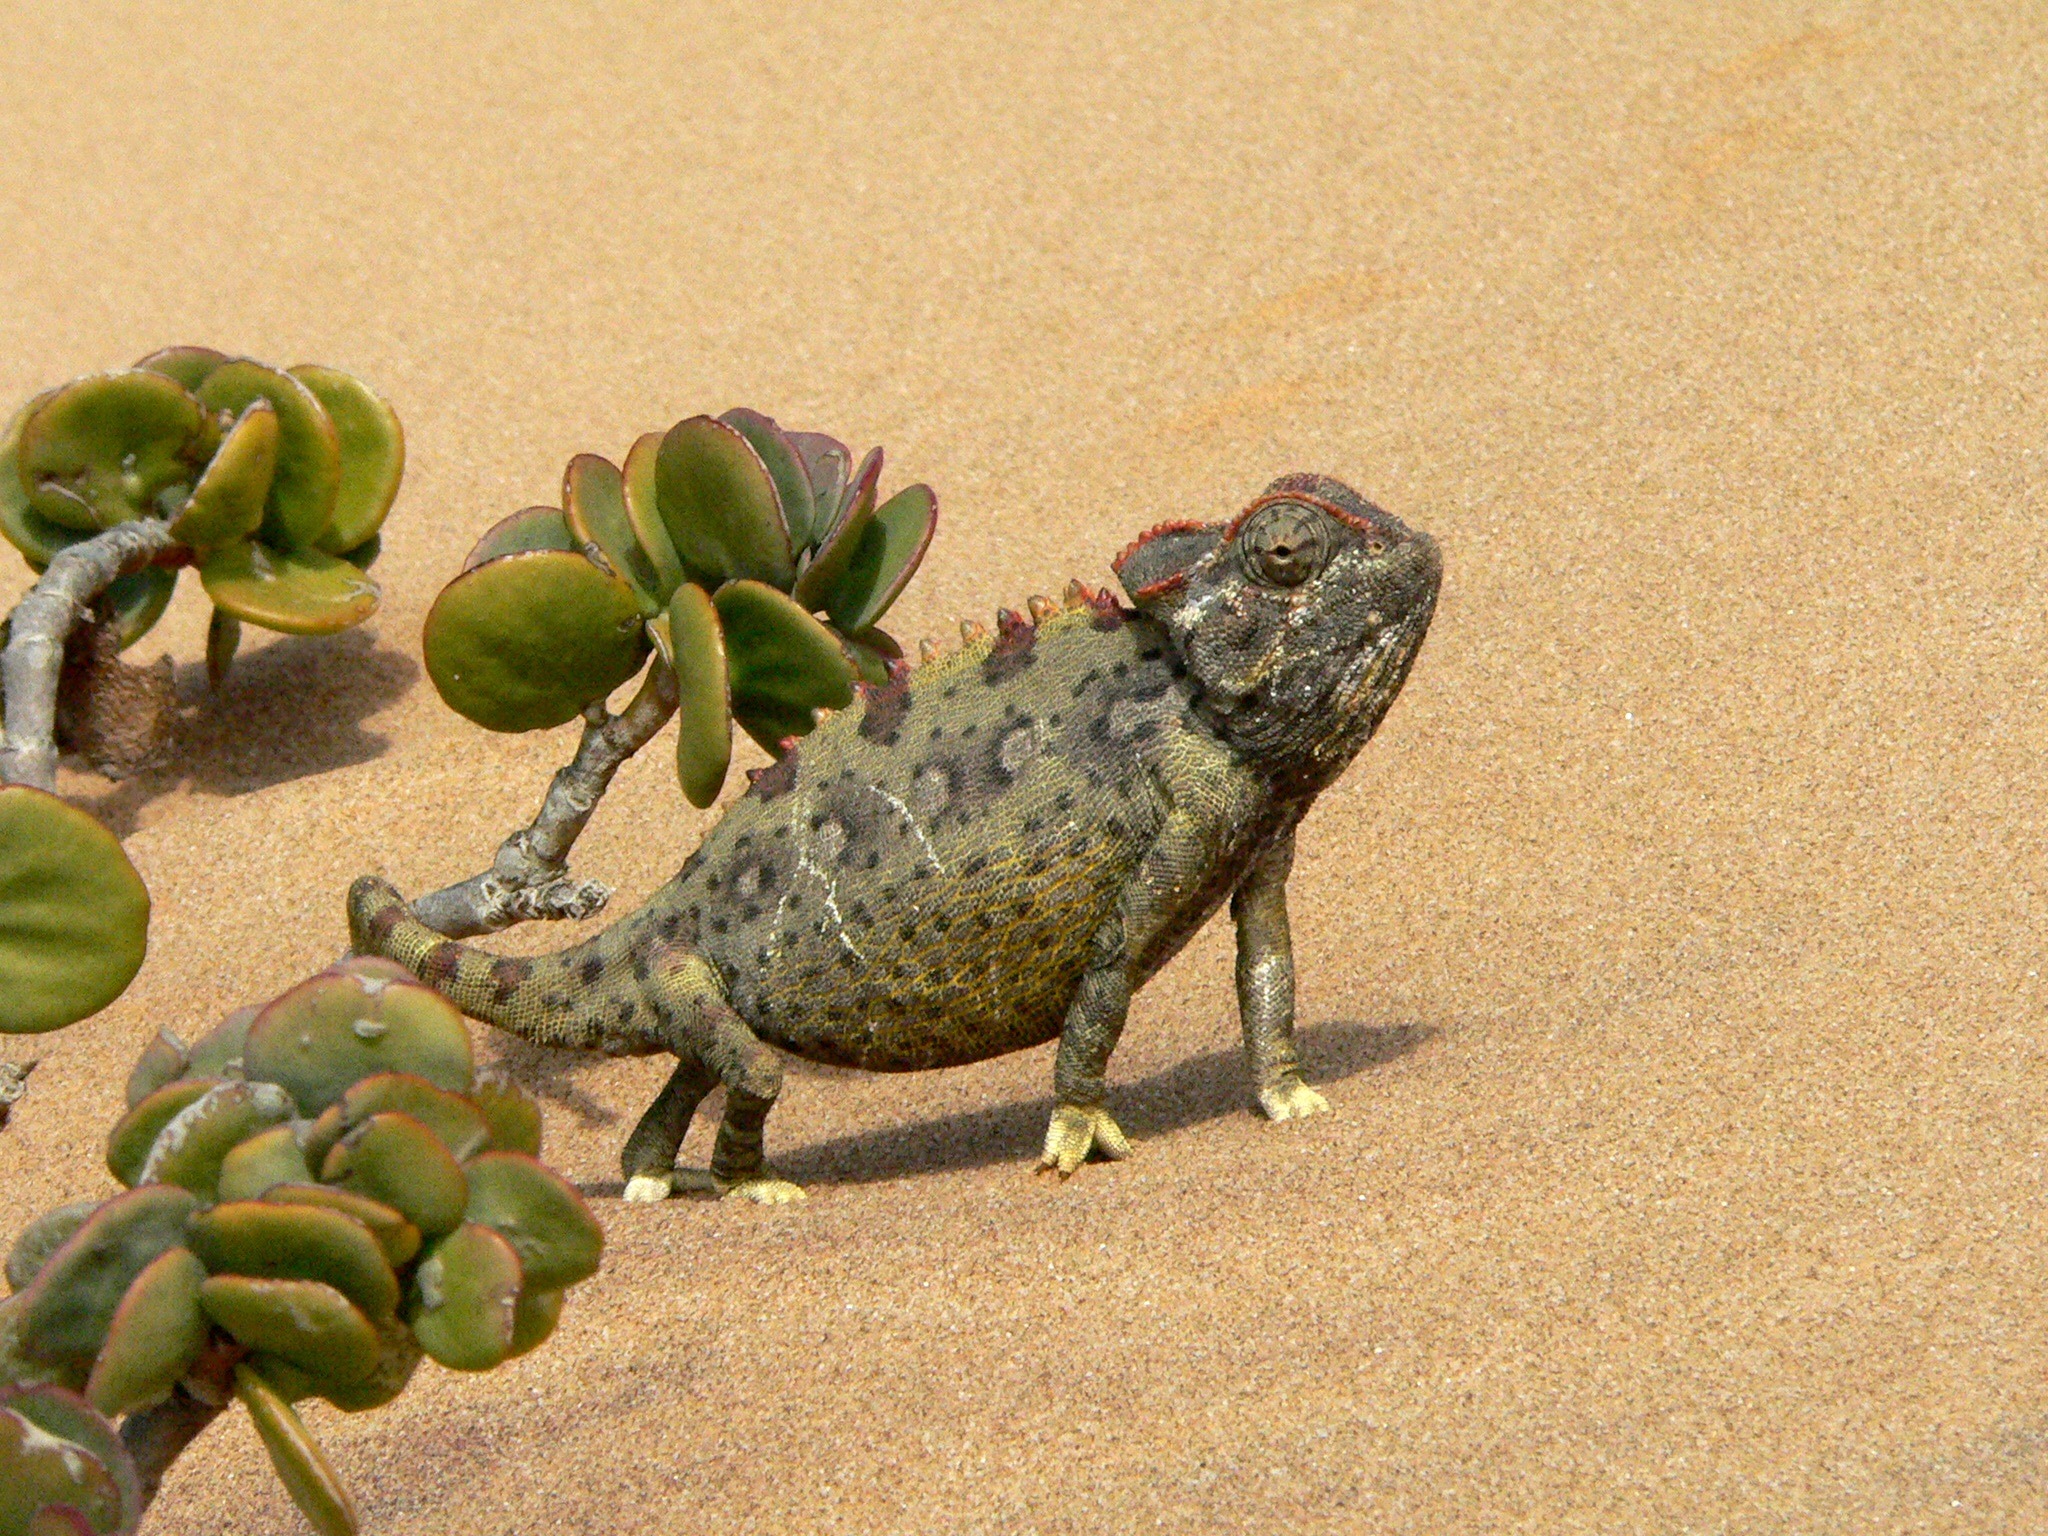
sand, desert, animal, wildlife, frog, reptile, amphibian, fauna, lizard, chameleon, vertebrate, ranidae